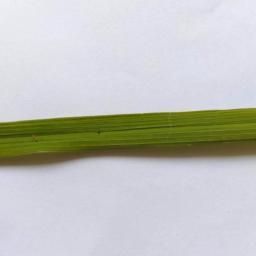
Label: Rice___Healthy